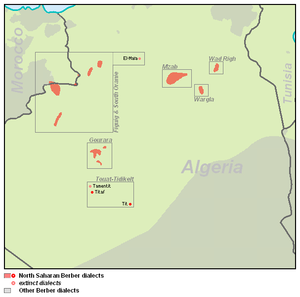
Le tagargrent est une langue régionale, variété du berbère, parlée en Algérie, plus précisément à Ouargla et à N'Goussa, apparentée à la Branche Zénètes, parlée dans l’Aurès, aux M'zab ainsi que dans la région de Saoura et Oued Righ. Il en existe plusieurs dialectes : Ouedghir, Tariyit et Temacin.
Les langues zénètes forment un sous-groupe des langues berbères du Nord. Elles comptent de 4 à 6 millions de locuteurs dispersés sur un espace étendu et constitué de plusieurs fragments, enclavés dans des aires arabophones à travers le Maghreb. Les Zénètes sont l'un des trois grands groupes berbères peuplant historiquement le Maghreb avec les Sanhadja et les Masmouda.
Le mozabite, en berbère ⵜⵓⵎⵣⴰⴱⵜ est la langue vernaculaire du peuple éponyme, variante de la langue amazighe, parlée par les Amazighs Mozabites, habitants de la vallée du Mzab. Pratiquée par environ 200 000 locuteurs, elle est distribuée dans les oasis de la région et certains regroupements plus importants comme la ville de Ghardaïa.